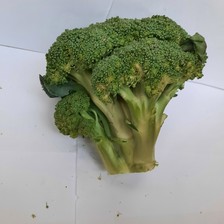
Label: others